British industrial architecture

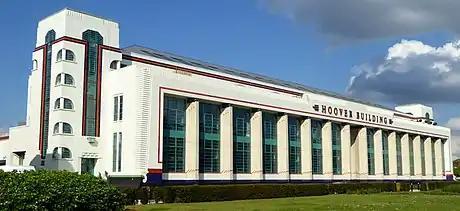
Art Deco and "Bypass Modern": the Hoover Building by Wallis, Gilbert and Partners on the A40 main road in Perivale, London, 1932–1935 has aroused varying responses over the years.

British industrial architecture has been created, mainly from 1700 onwards, to house industries of many kinds in Britain, home of the Industrial Revolution in this period. Both the new industrial technologies and industrial architecture soon spread worldwide. As such, the architecture of surviving industrial buildings records part of the history of the modern world.